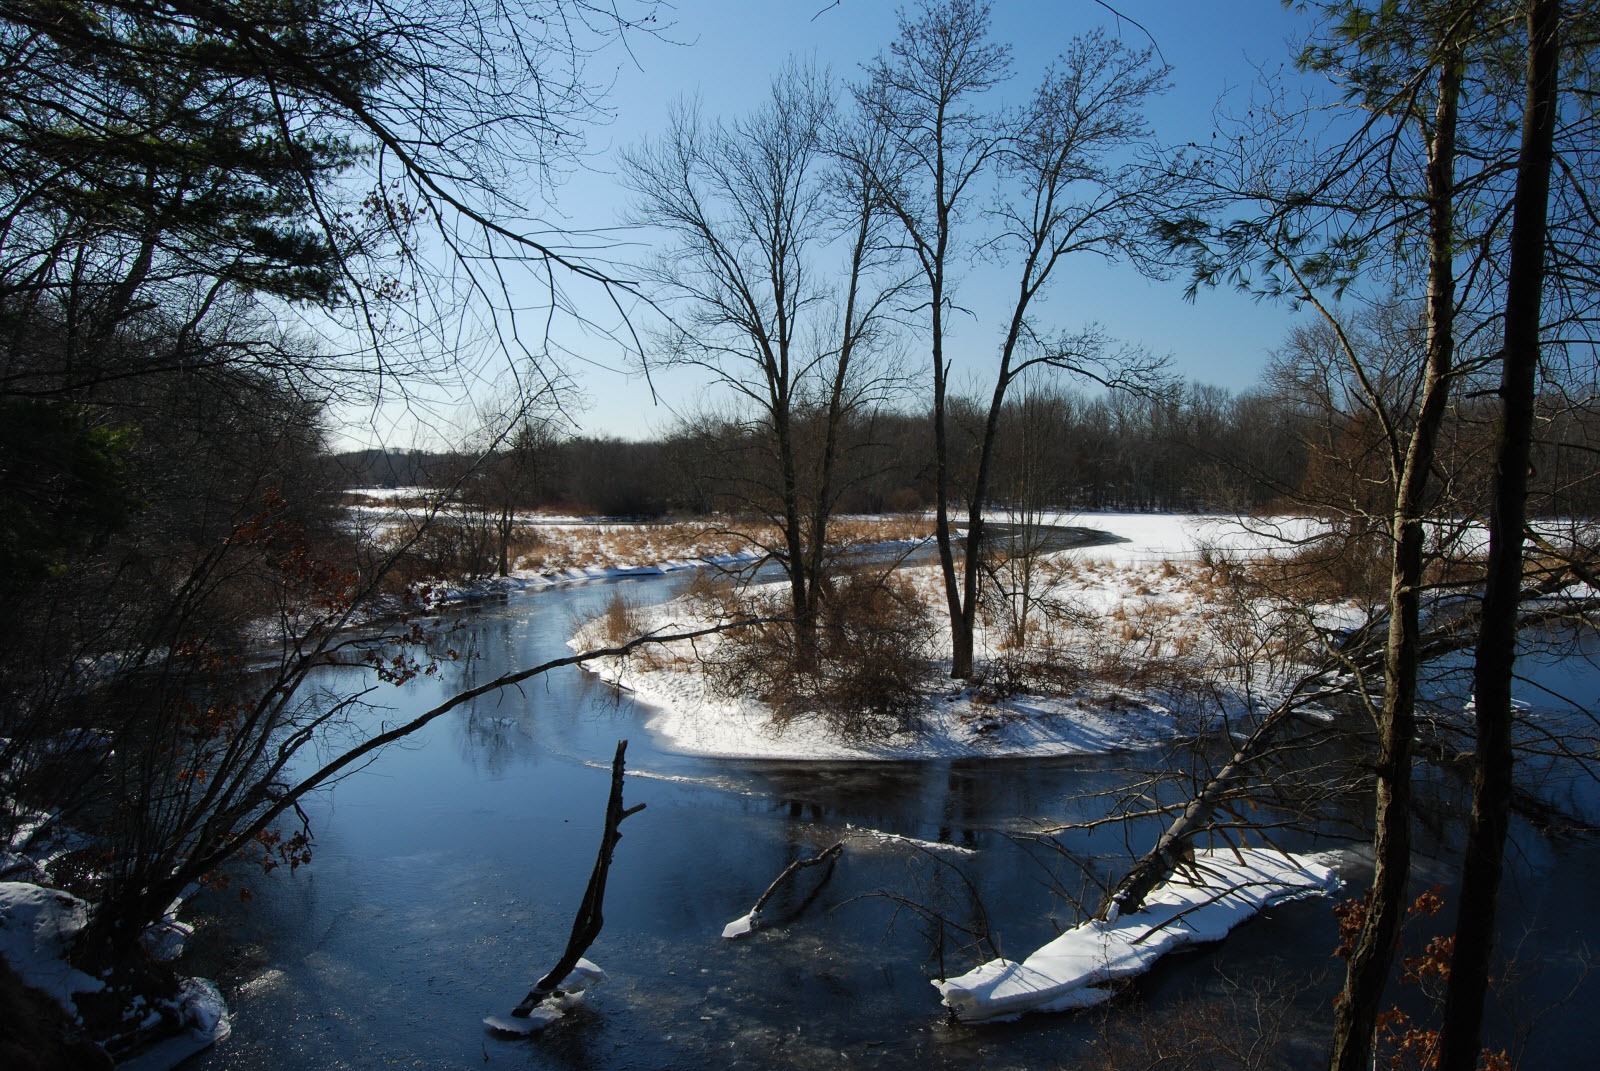
landscape, tree, water, nature, forest, wilderness, snow, winter, sky, countryside, sunlight, morning, lake, river, country, pond, stream, ice, reflection, autumn, weather, season, waterway, body of water, trees, woods, outside, clouds, wetland, reflections, massachusetts, woody plant